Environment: real
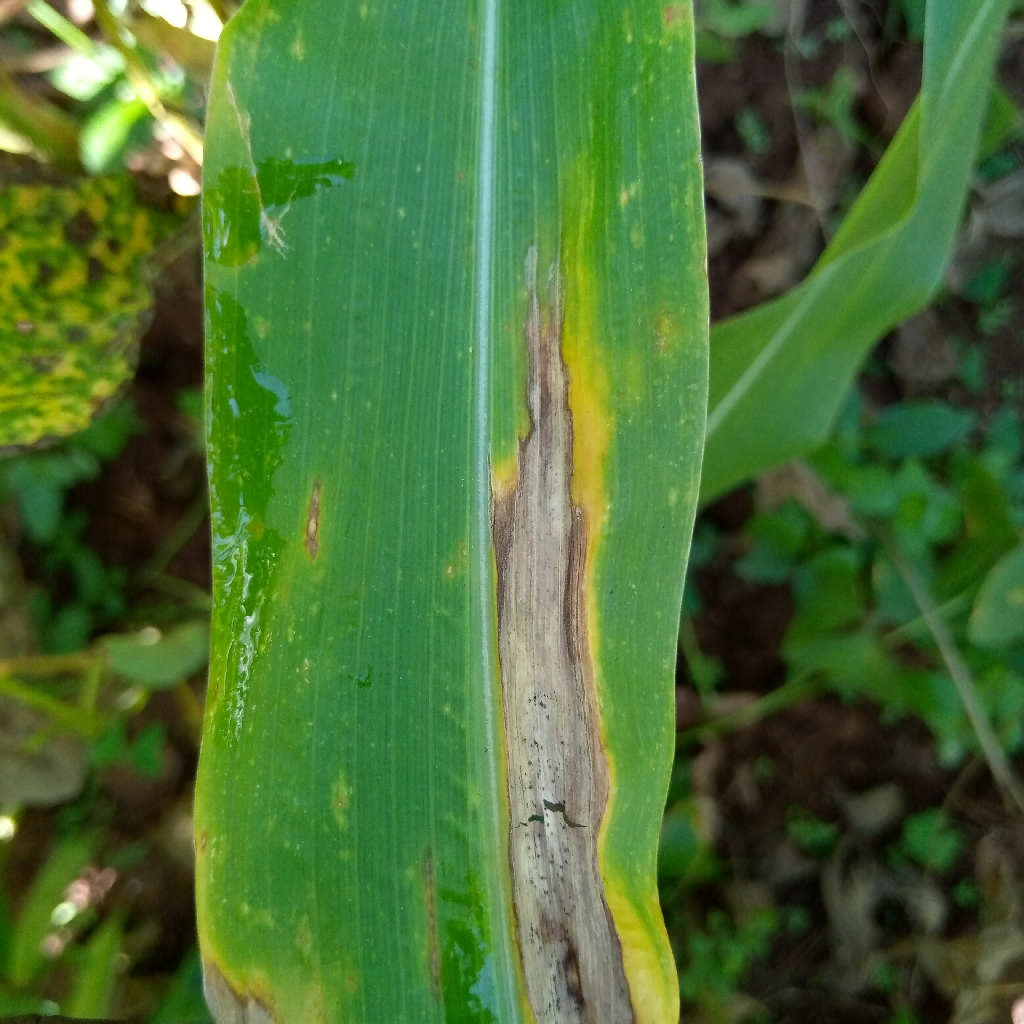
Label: northern_corn_leaf_blight